KUR EC5 class

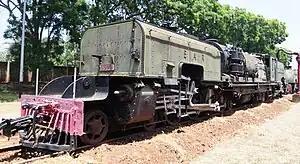
5505 at the Nairobi Railway Museum, 2012

The KUR EC5 class was a class of gauge Garratt-type articulated steam locomotives built during the latter stages of World War II by Beyer, Peacock & Co. in Gorton, Manchester, England, for the War Department of the United Kingdom. The two members of the class entered service on the Kenya-Uganda Railway (KUR) in 1945. They were part of a batch of 20 locomotives, the rest of which were sent to either India or Burma.